Ashton Kutcher

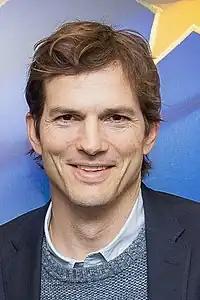
Kutcher in 2023

Christopher Ashton Kutcher (born February 7, 1978) is an American actor, producer and entrepreneur. His accolades include a People's Choice Award and fifteen Teen Choice Awards, in addition to a nomination for a Screen Actors Guild Award.